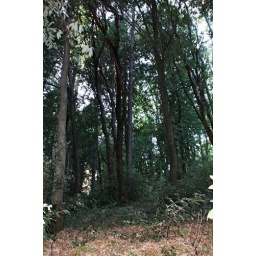
The forest forms a gorgeous canopy on the hill above the house.